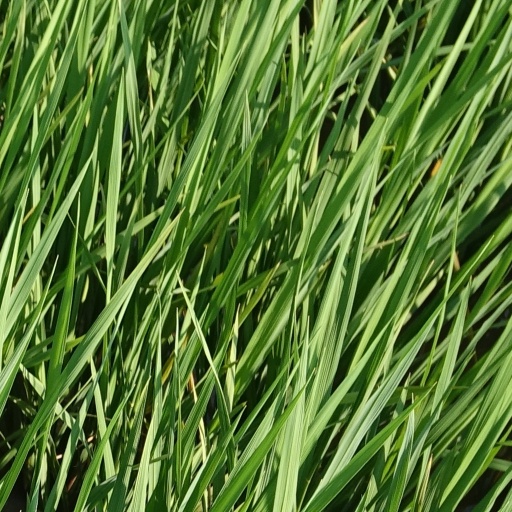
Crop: rice